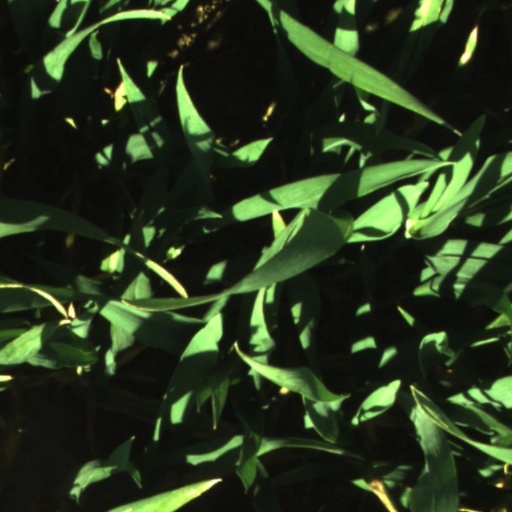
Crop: wheat